Jean Baptiste Point du Sable

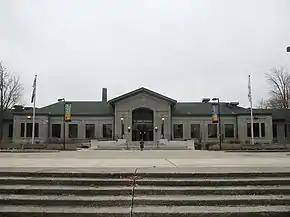
Photograph of the front of a classical-style, gray one-story building, with large front landing and steps

Several institutions have been named in his honor. DuSable High School opened in Bronzeville, Chicago, in 1934. The DuSable campus today houses the Daniel Hale Williams Prep School of Medicine and the Bronzeville Scholastic Institute.